Vāsishka

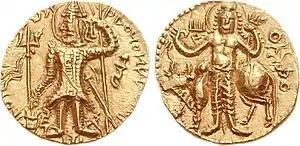
Gold Dinar of Vasishka (as Vaskushana). Oesho, probably Shiva, appears on the reverse. -250 CE

The coinage of Vasishka became smaller than his predecessors, being minted on increasingly small flans, and the metal quality becoming debased. The deities appearing on the reverse of his coinage are similar to those in the coins of Huvishka and Vasudeva I.